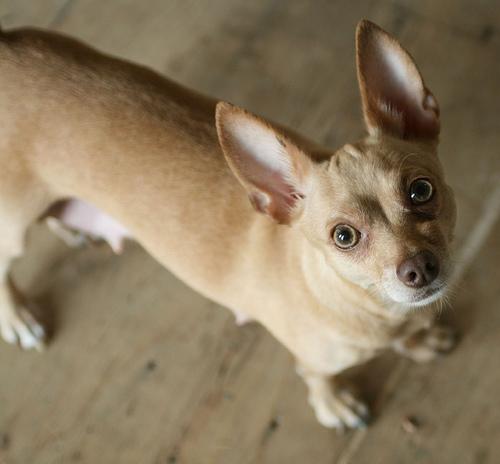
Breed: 420-n000124-Chihuahua